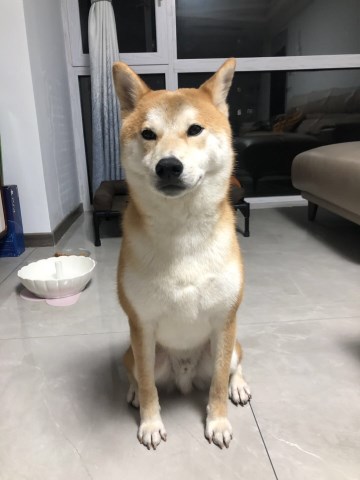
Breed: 1043-n000001-Shiba_Dog